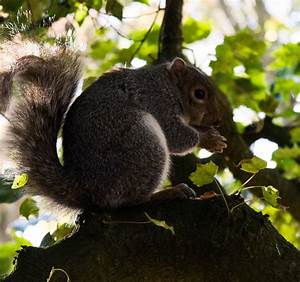
Label: squirrel